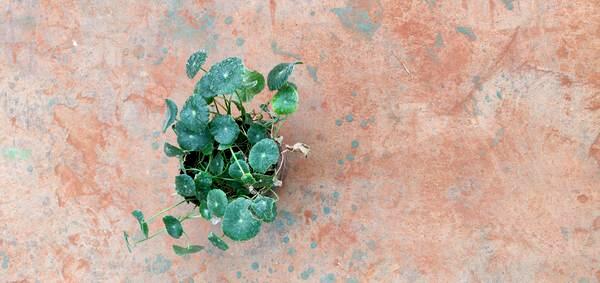
Plant: Brahmi